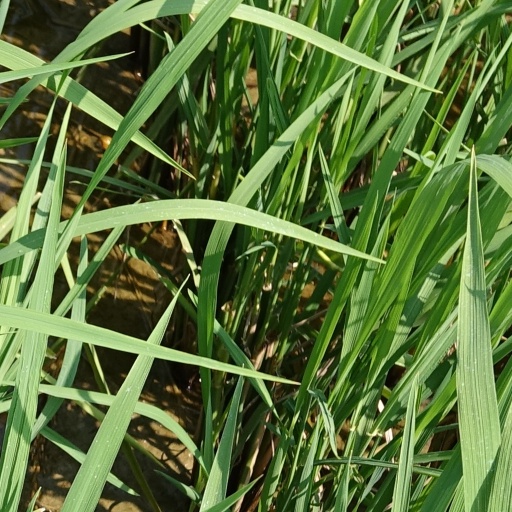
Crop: rice